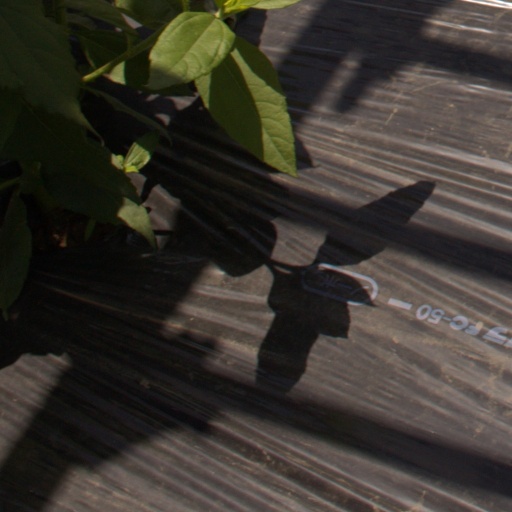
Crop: Jerusalem artichoke